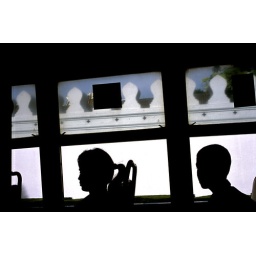
Taken when the bus passing by the wall of the grand palace, Bangkok, Thailand, 2006